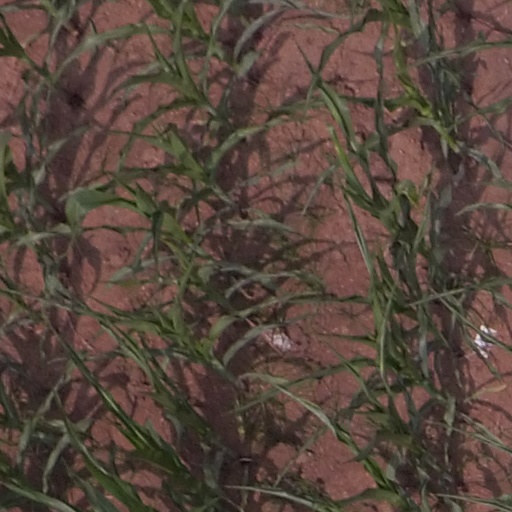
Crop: maize; corn